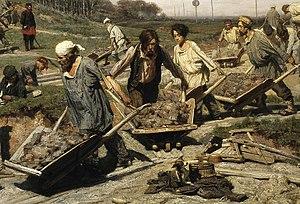
Travaux de réparation sur une ligne de chemin de fer ou Réparation sur une voie ferrée est un tableau du peintre russe Constantin Savitski, qu'il a achevé en 1874. Il est conservé à la Galerie Tretiakov